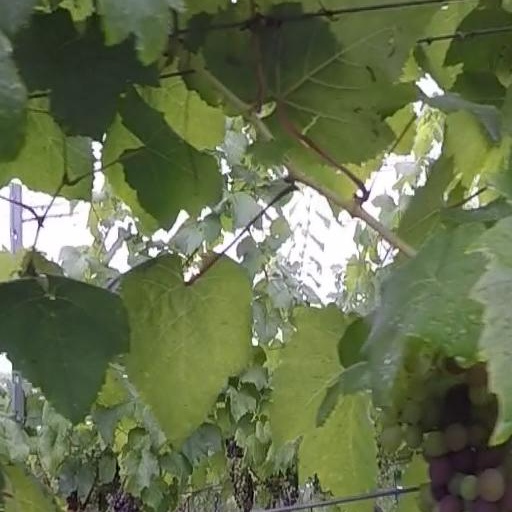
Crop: grape